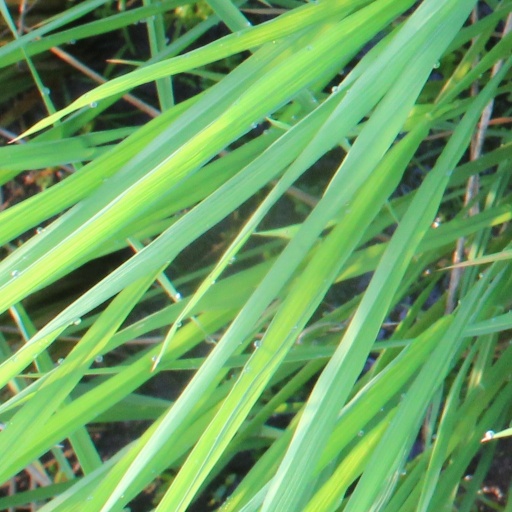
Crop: rice